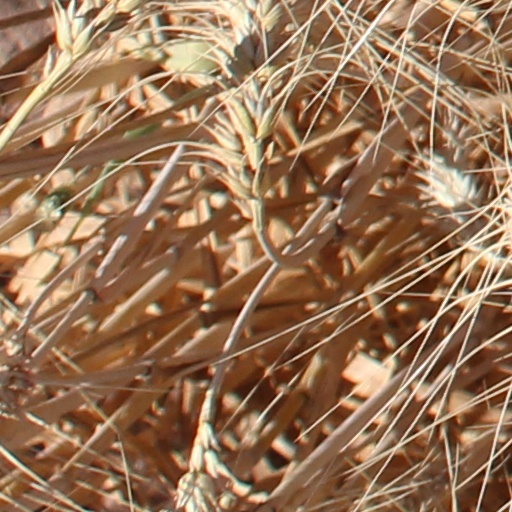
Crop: wheat